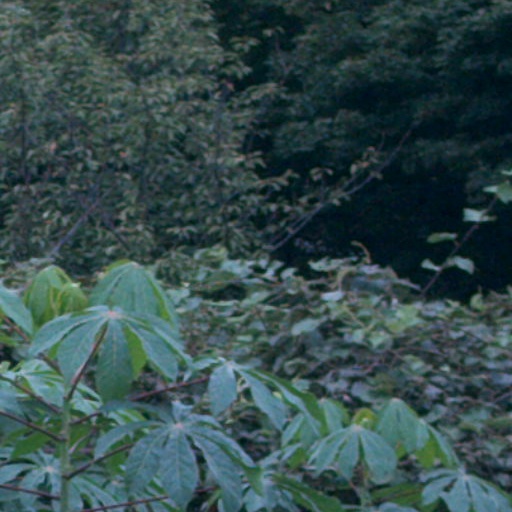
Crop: cassava